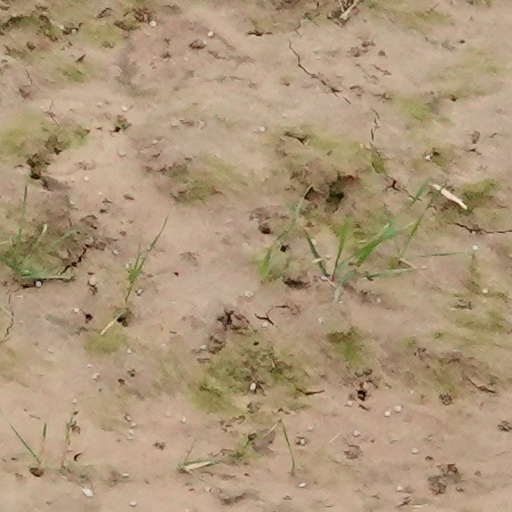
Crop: wheat